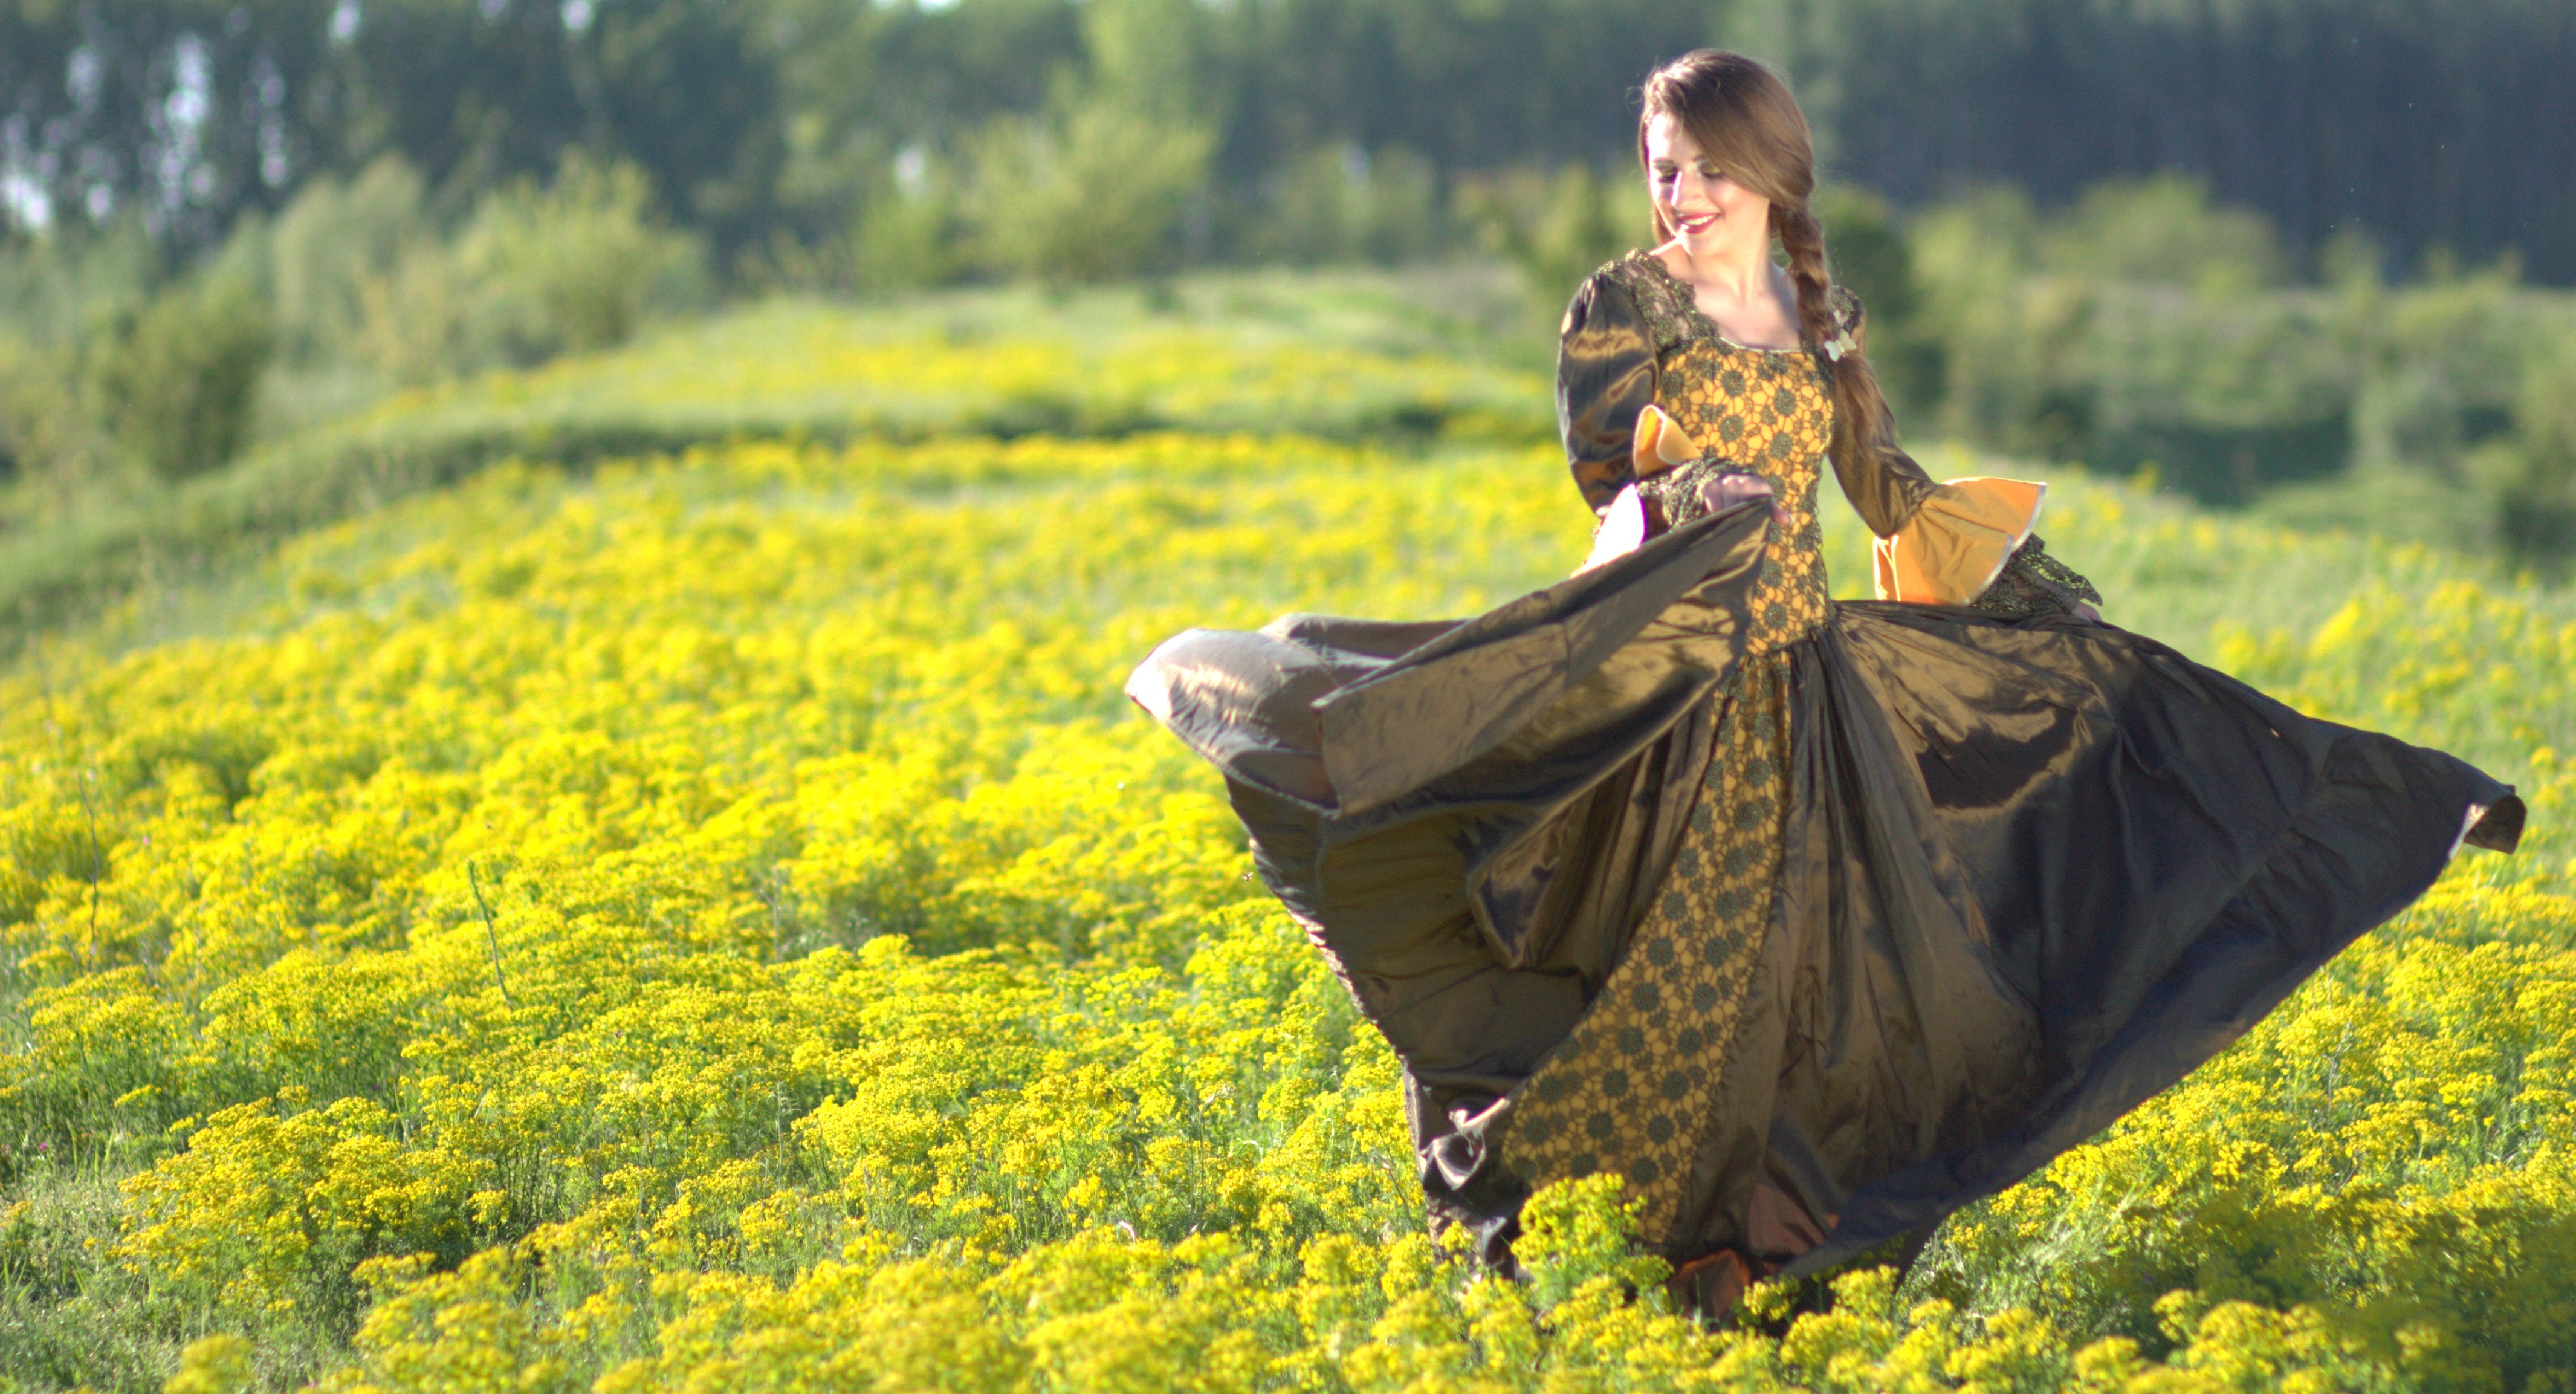
plant, girl, field, meadow, prairie, flower, dance, food, spring, produce, vegetable, crop, autumn, yellow, agriculture, rapeseed, flowers, dress, beauty, story, princess, canola, brassica, rural area, flowering plant, grass family, land plant, mustard plant